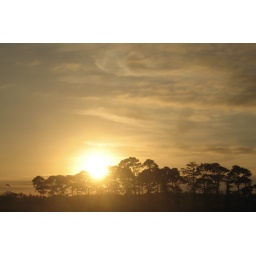
Taken from bus heading home from Dundalk on the day prior to the shortest day in the calender.